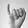
ASL letter: I